Answer in natural language. Which object is closer to the camera taking this photo, Doorway or colorful landscape painting? Choose between the following options: colorful landscape painting or Doorway
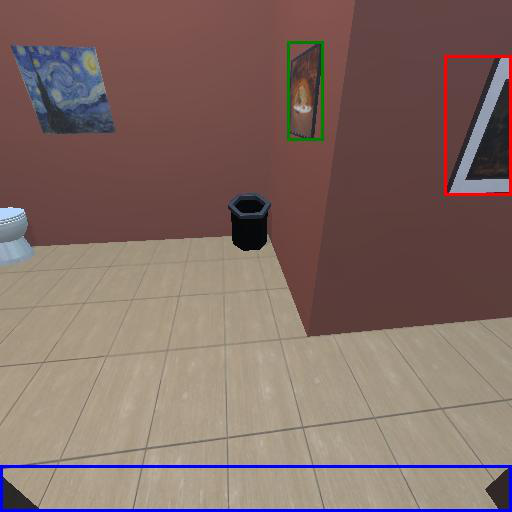
<answer>Doorway</answer>